Mode-class destroyer

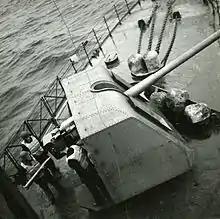
The forward gun aboard "Mjölner"

Weaponry was manufactured in Sweden. The main armament consisted of three K/50 M42 guns produced by Bofors. These were placed in separate mounts, one on the fore deck, one on the aft deck and one on the aft superstructure. Air defence consisted two K/60 M36 and two K/66 M40 individually mounted anti-aircraft autocannons, also provided by Bofors.